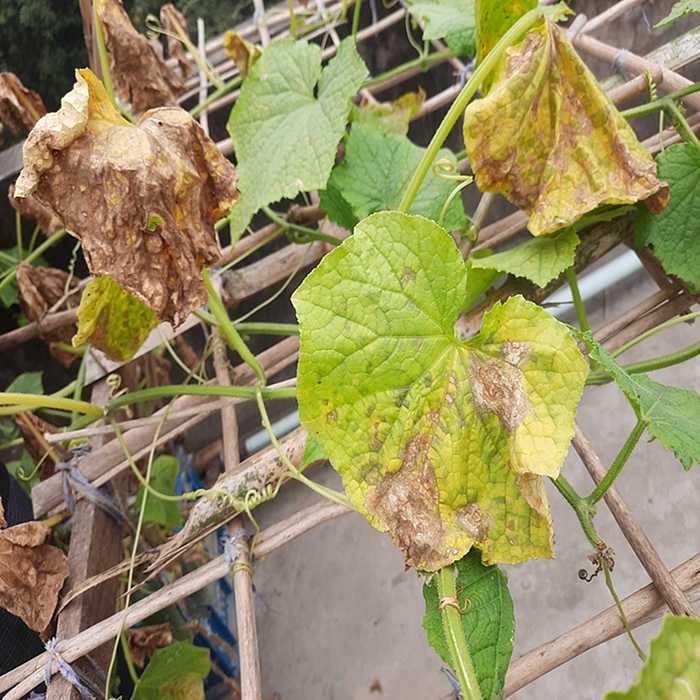
Plant: Cucumber
Label: Anthracnose lesions